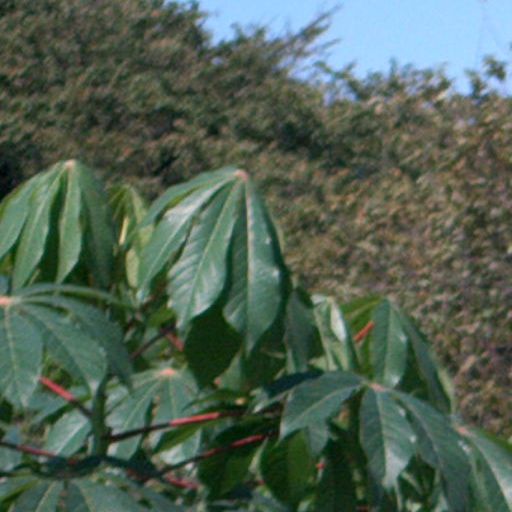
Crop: cassava